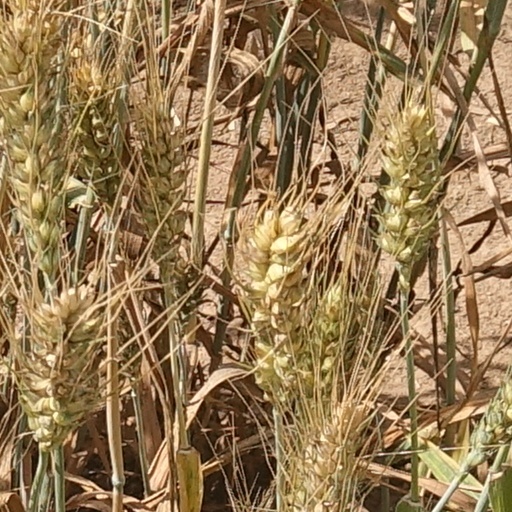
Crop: wheat